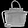
Label: Bag